The Incredible Shrinking Man

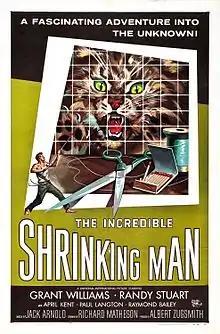
Theatrical release poster

The Incredible Shrinking Man is a 1957 American science fiction film directed by Jack Arnold, based on Richard Matheson's 1956 novel, "The Shrinking Man". The film stars Grant Williams as Scott and Randy Stuart as Scott's wife, Louise. While relaxing on a boat, Scott is enveloped by a strange fog. Months later, he discovers that he appears to be shrinking. By the time Scott has reached the height of a small boy, his condition becomes known to the public. When he learns there is no cure for his condition, he lashes out at his wife. As Scott shrinks to the point where he can fit into a dollhouse, he has a battle with his family cat, leaving him lost and alone in his basement, where he is now smaller than the average insect.